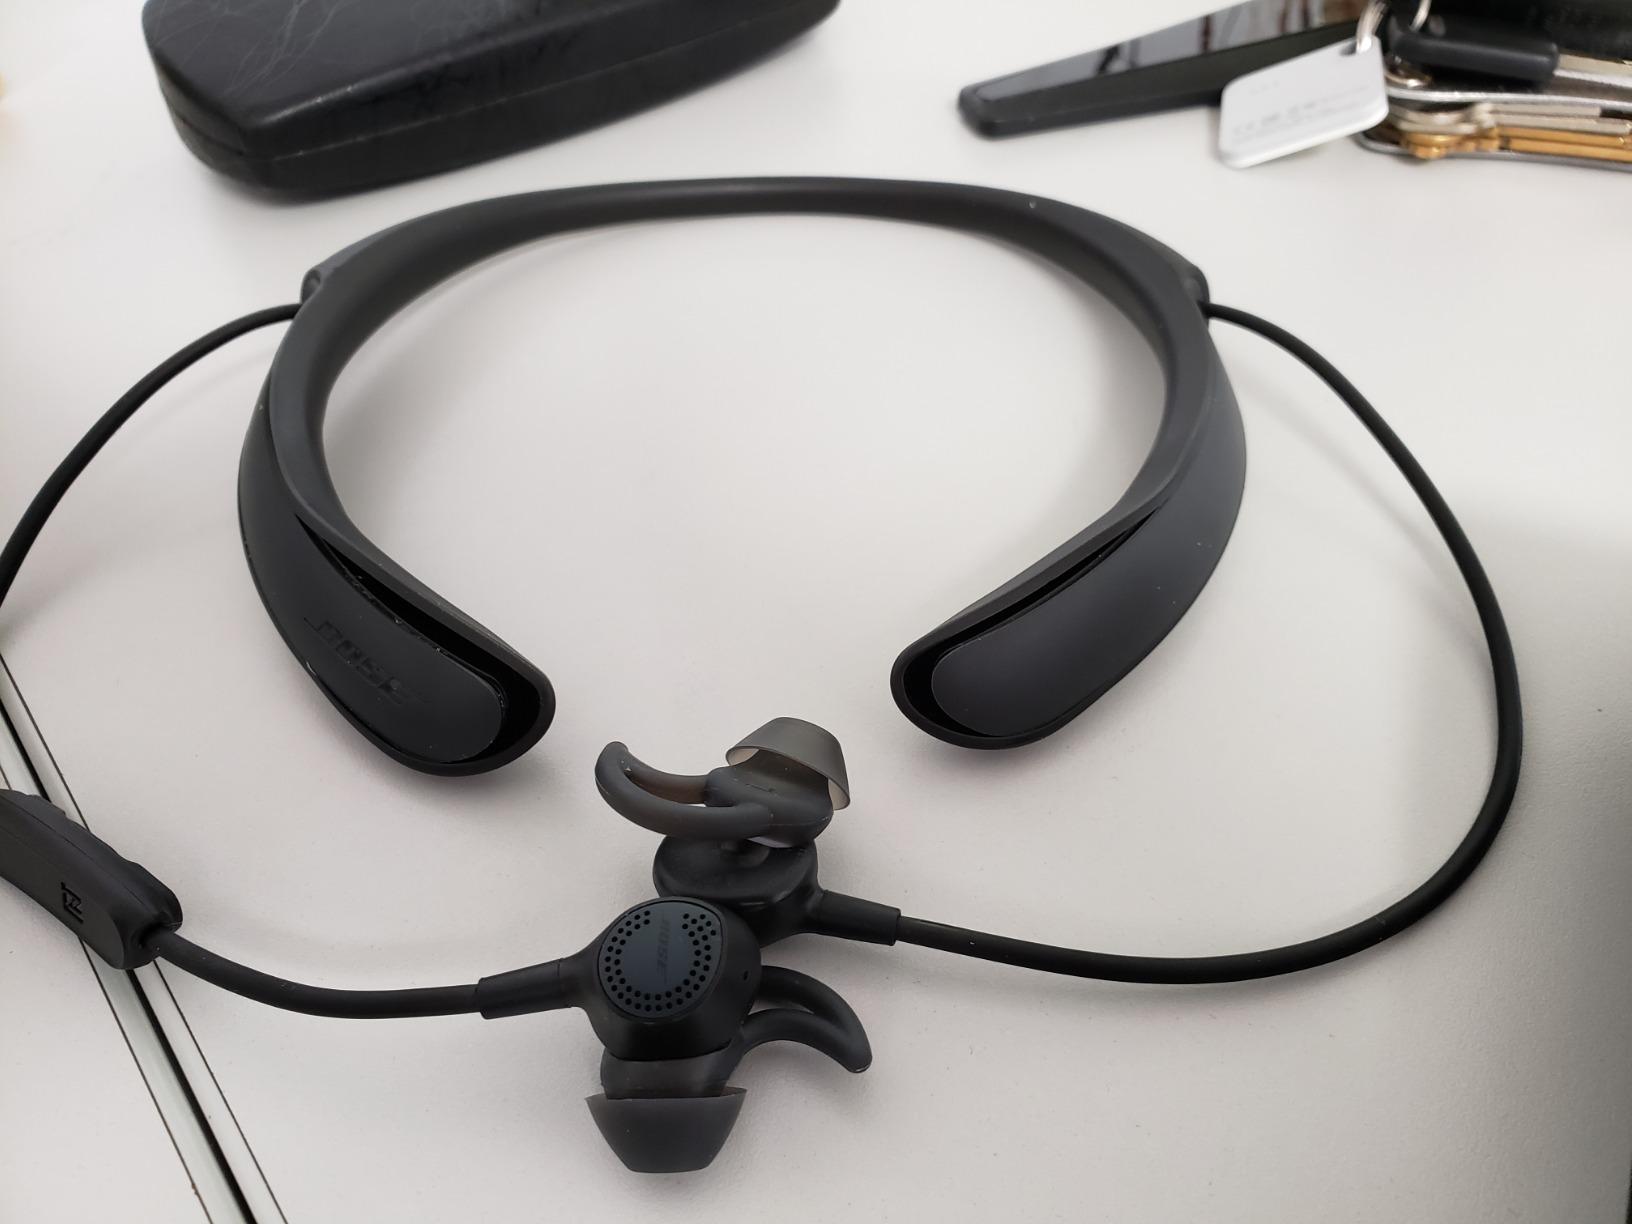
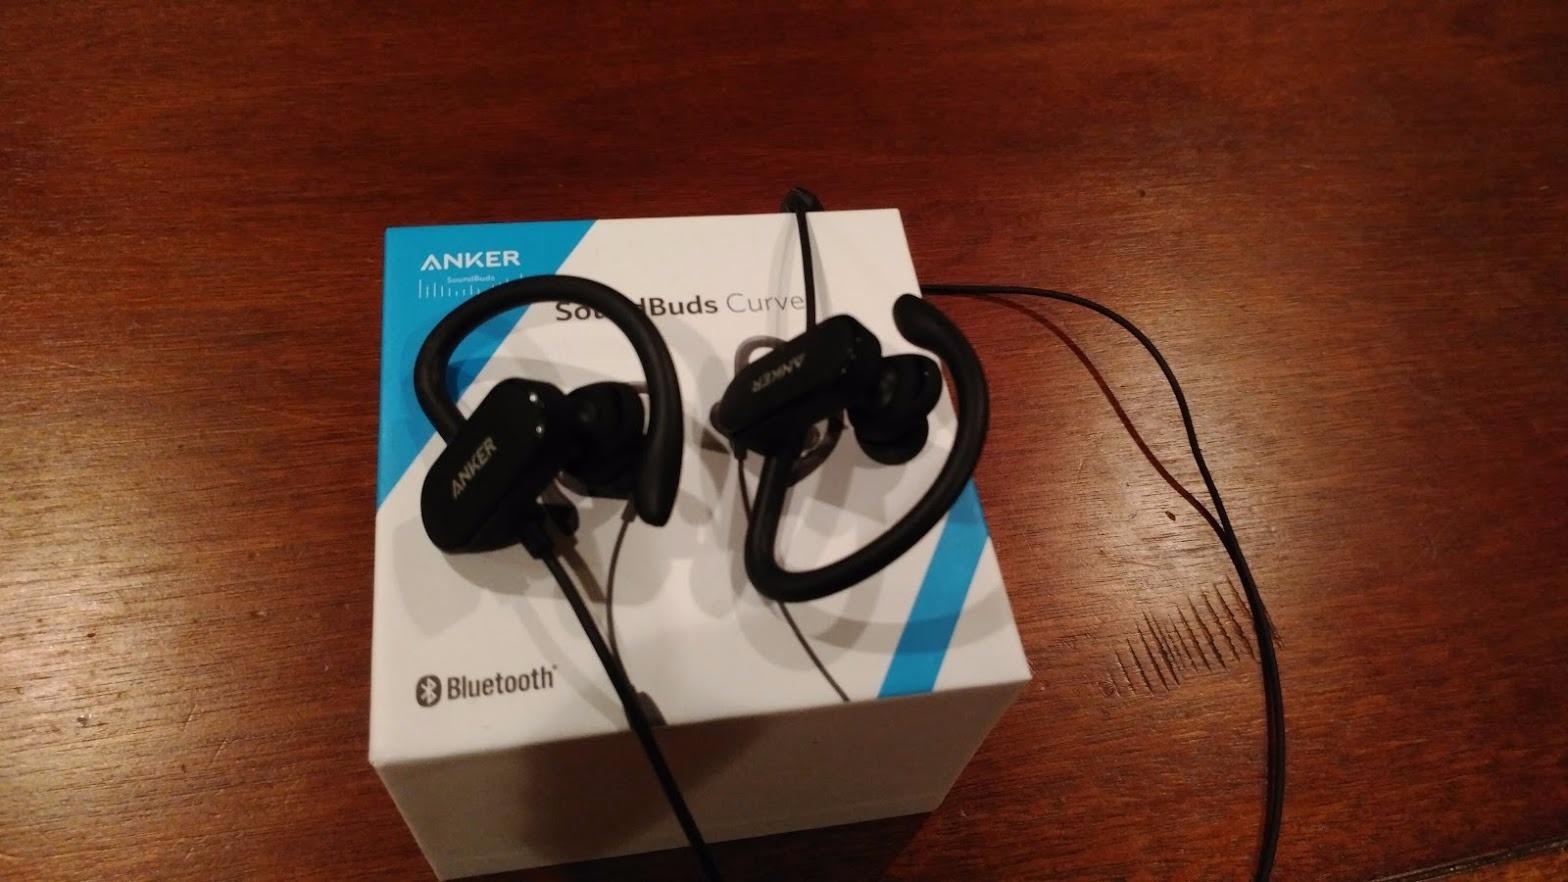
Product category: headphones
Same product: no